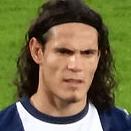
Age: 26